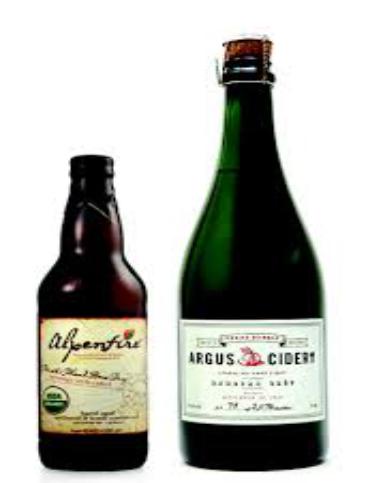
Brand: Argus Cider
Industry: Food